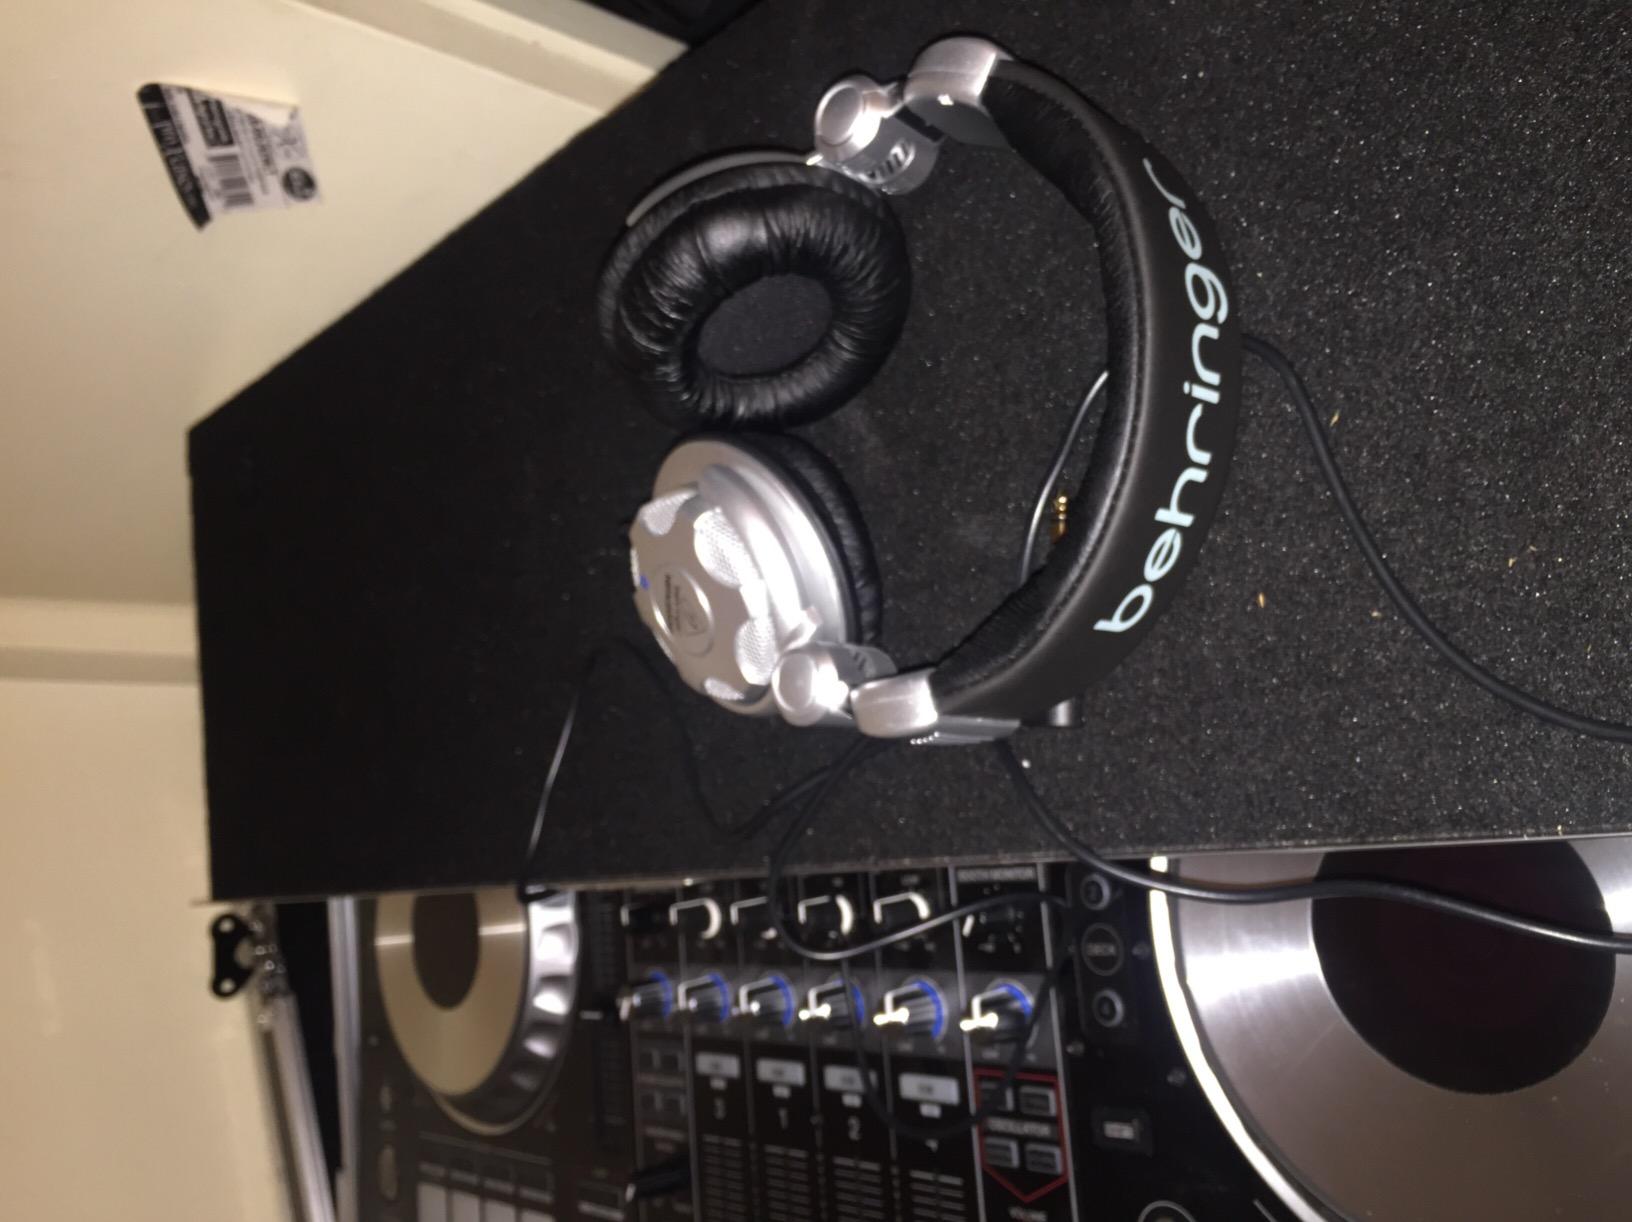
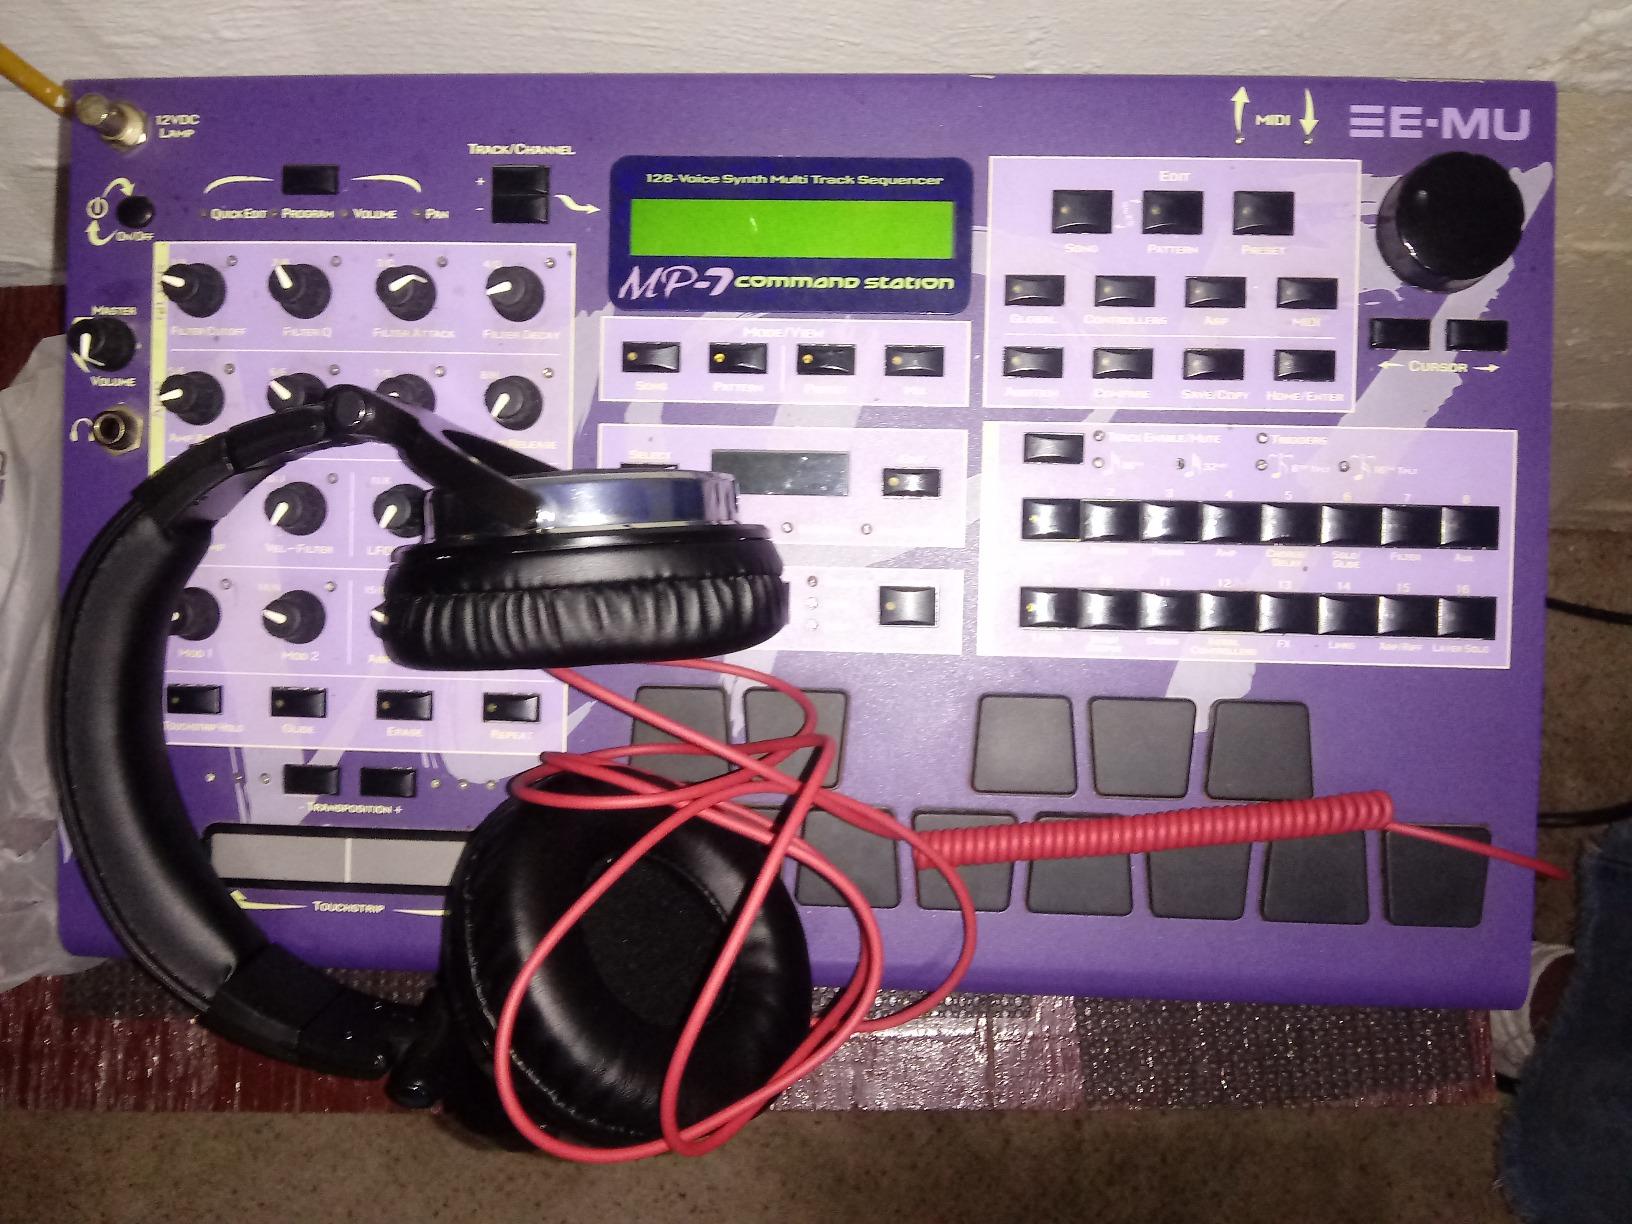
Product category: headphones
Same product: no